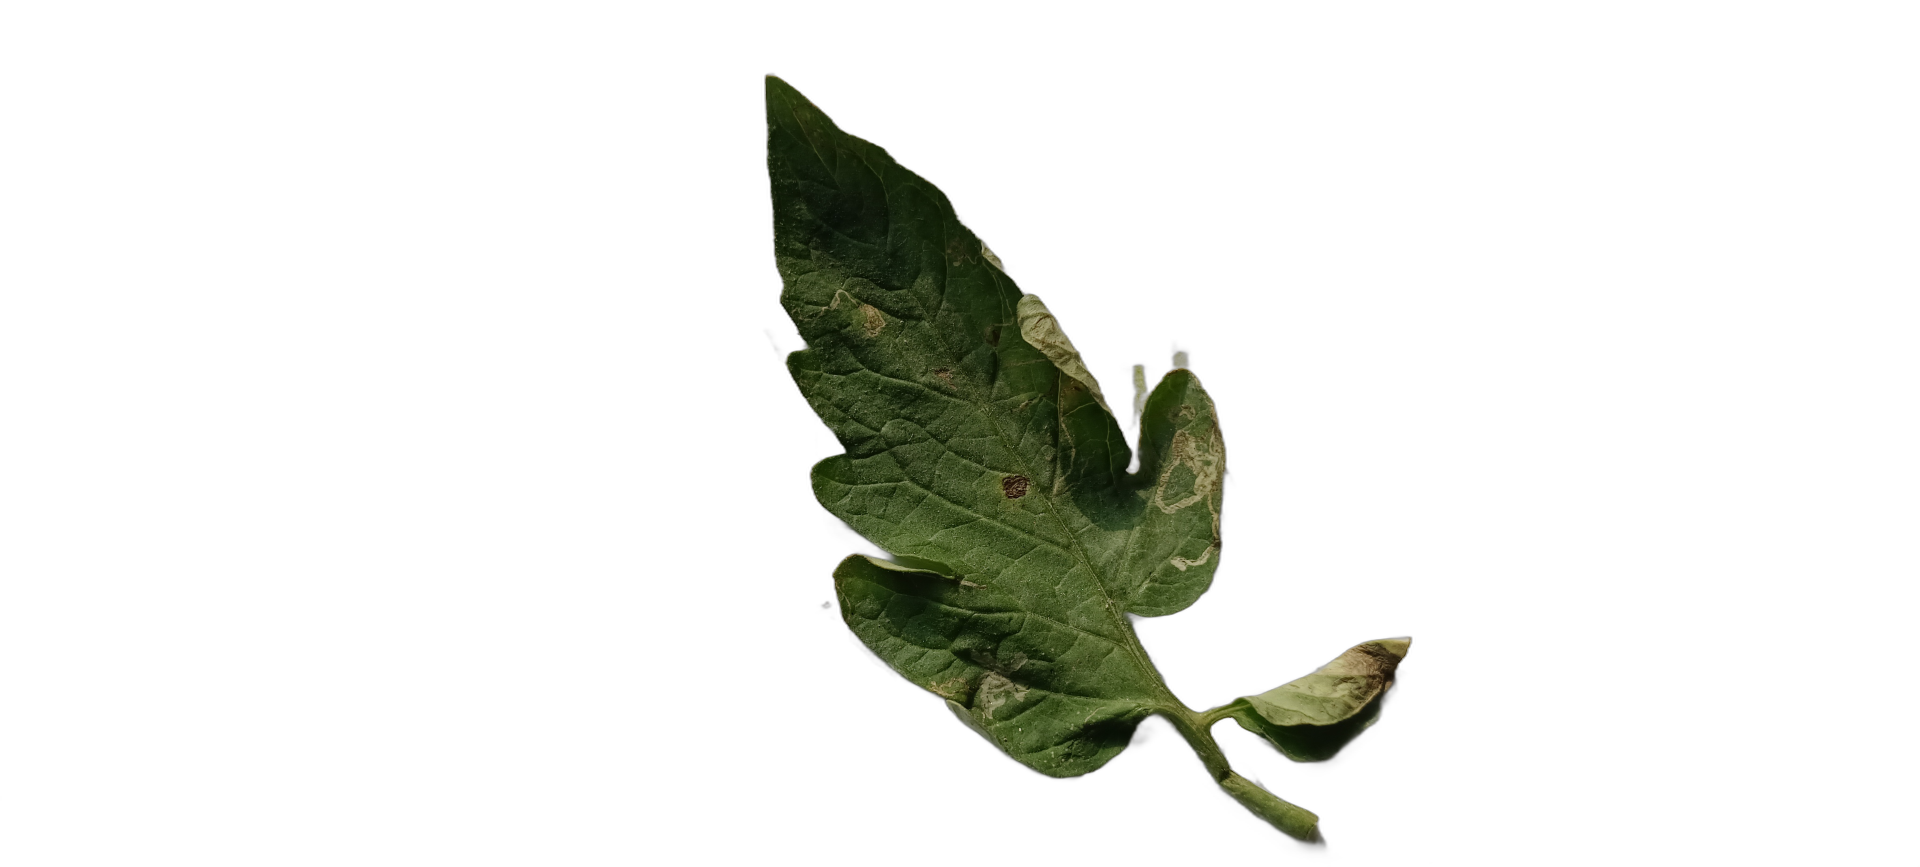
Crop: Tomato
Label: Spot